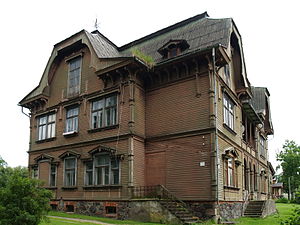
Ainaži
Ainaži er beliggende i Limbažis distrikt, Letland, og fik byrettigheder i 1626. Byen er beliggende tæt på grænsen til Estland, og er oprindelig en gammel livisk fiskerby. Før Letlands selvstændighed i 1918 var byen også kendte på sit tyske navn Haynasch.